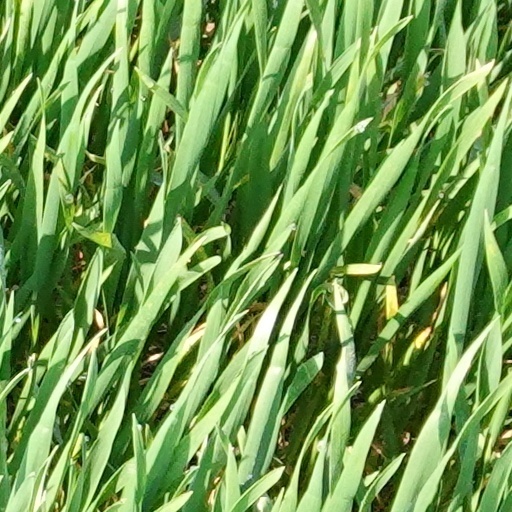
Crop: wheat